Odissi music

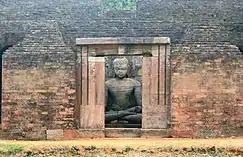
Image of Buddha inside a room of the Lalitagiri monastery, Jajpur

For a long period Buddhism was the major religion of Odisha. The Vajrayana and Sahajayana branches of Buddhism were particularly influential, and scholars opine that Odisha or Oddiyana was the birth place of Vajrayana itself. Between the seventh and eleventh centuries, the "Charya Gitika" of Buddhist Mahasiddhas or Siddhacharyas were written and composed. Many of the Mahasiddhas were born in Odisha and wrote in a language that is extremely close to present-day Odia. Some of these songs were ritually sung on the ratha of Jagannatha during the Ratha Jatra.